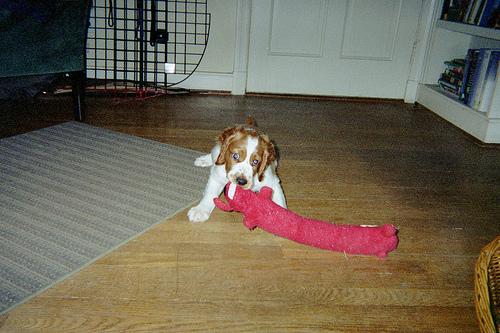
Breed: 202-n000023-Welsh_springer_spaniel